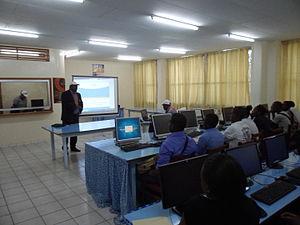
Transfert des connaissances aux impétrants aux cnf
Un campus numérique francophone est une implantation de l’Agence universitaire de la Francophonie auprès d'une des universités membres ou partenaires qui promeut les technologies de l'information et de la communication pour l'éducation en particulier et qui assure grâce à elles un service de qualité pour la communauté savante et universitaire. Cette appellation inclut aussi les centres d’accès à l’information, qui ont vocation à être progressivement remplacés par des campus assurant un service plus complet. Depuis les années 2010, à côté des campus numériques classiques, émergent des campus numériques partenaires qui conservent les mêmes missions mais dont la prise en charge matérielle est assurée par l'université d'accueil.